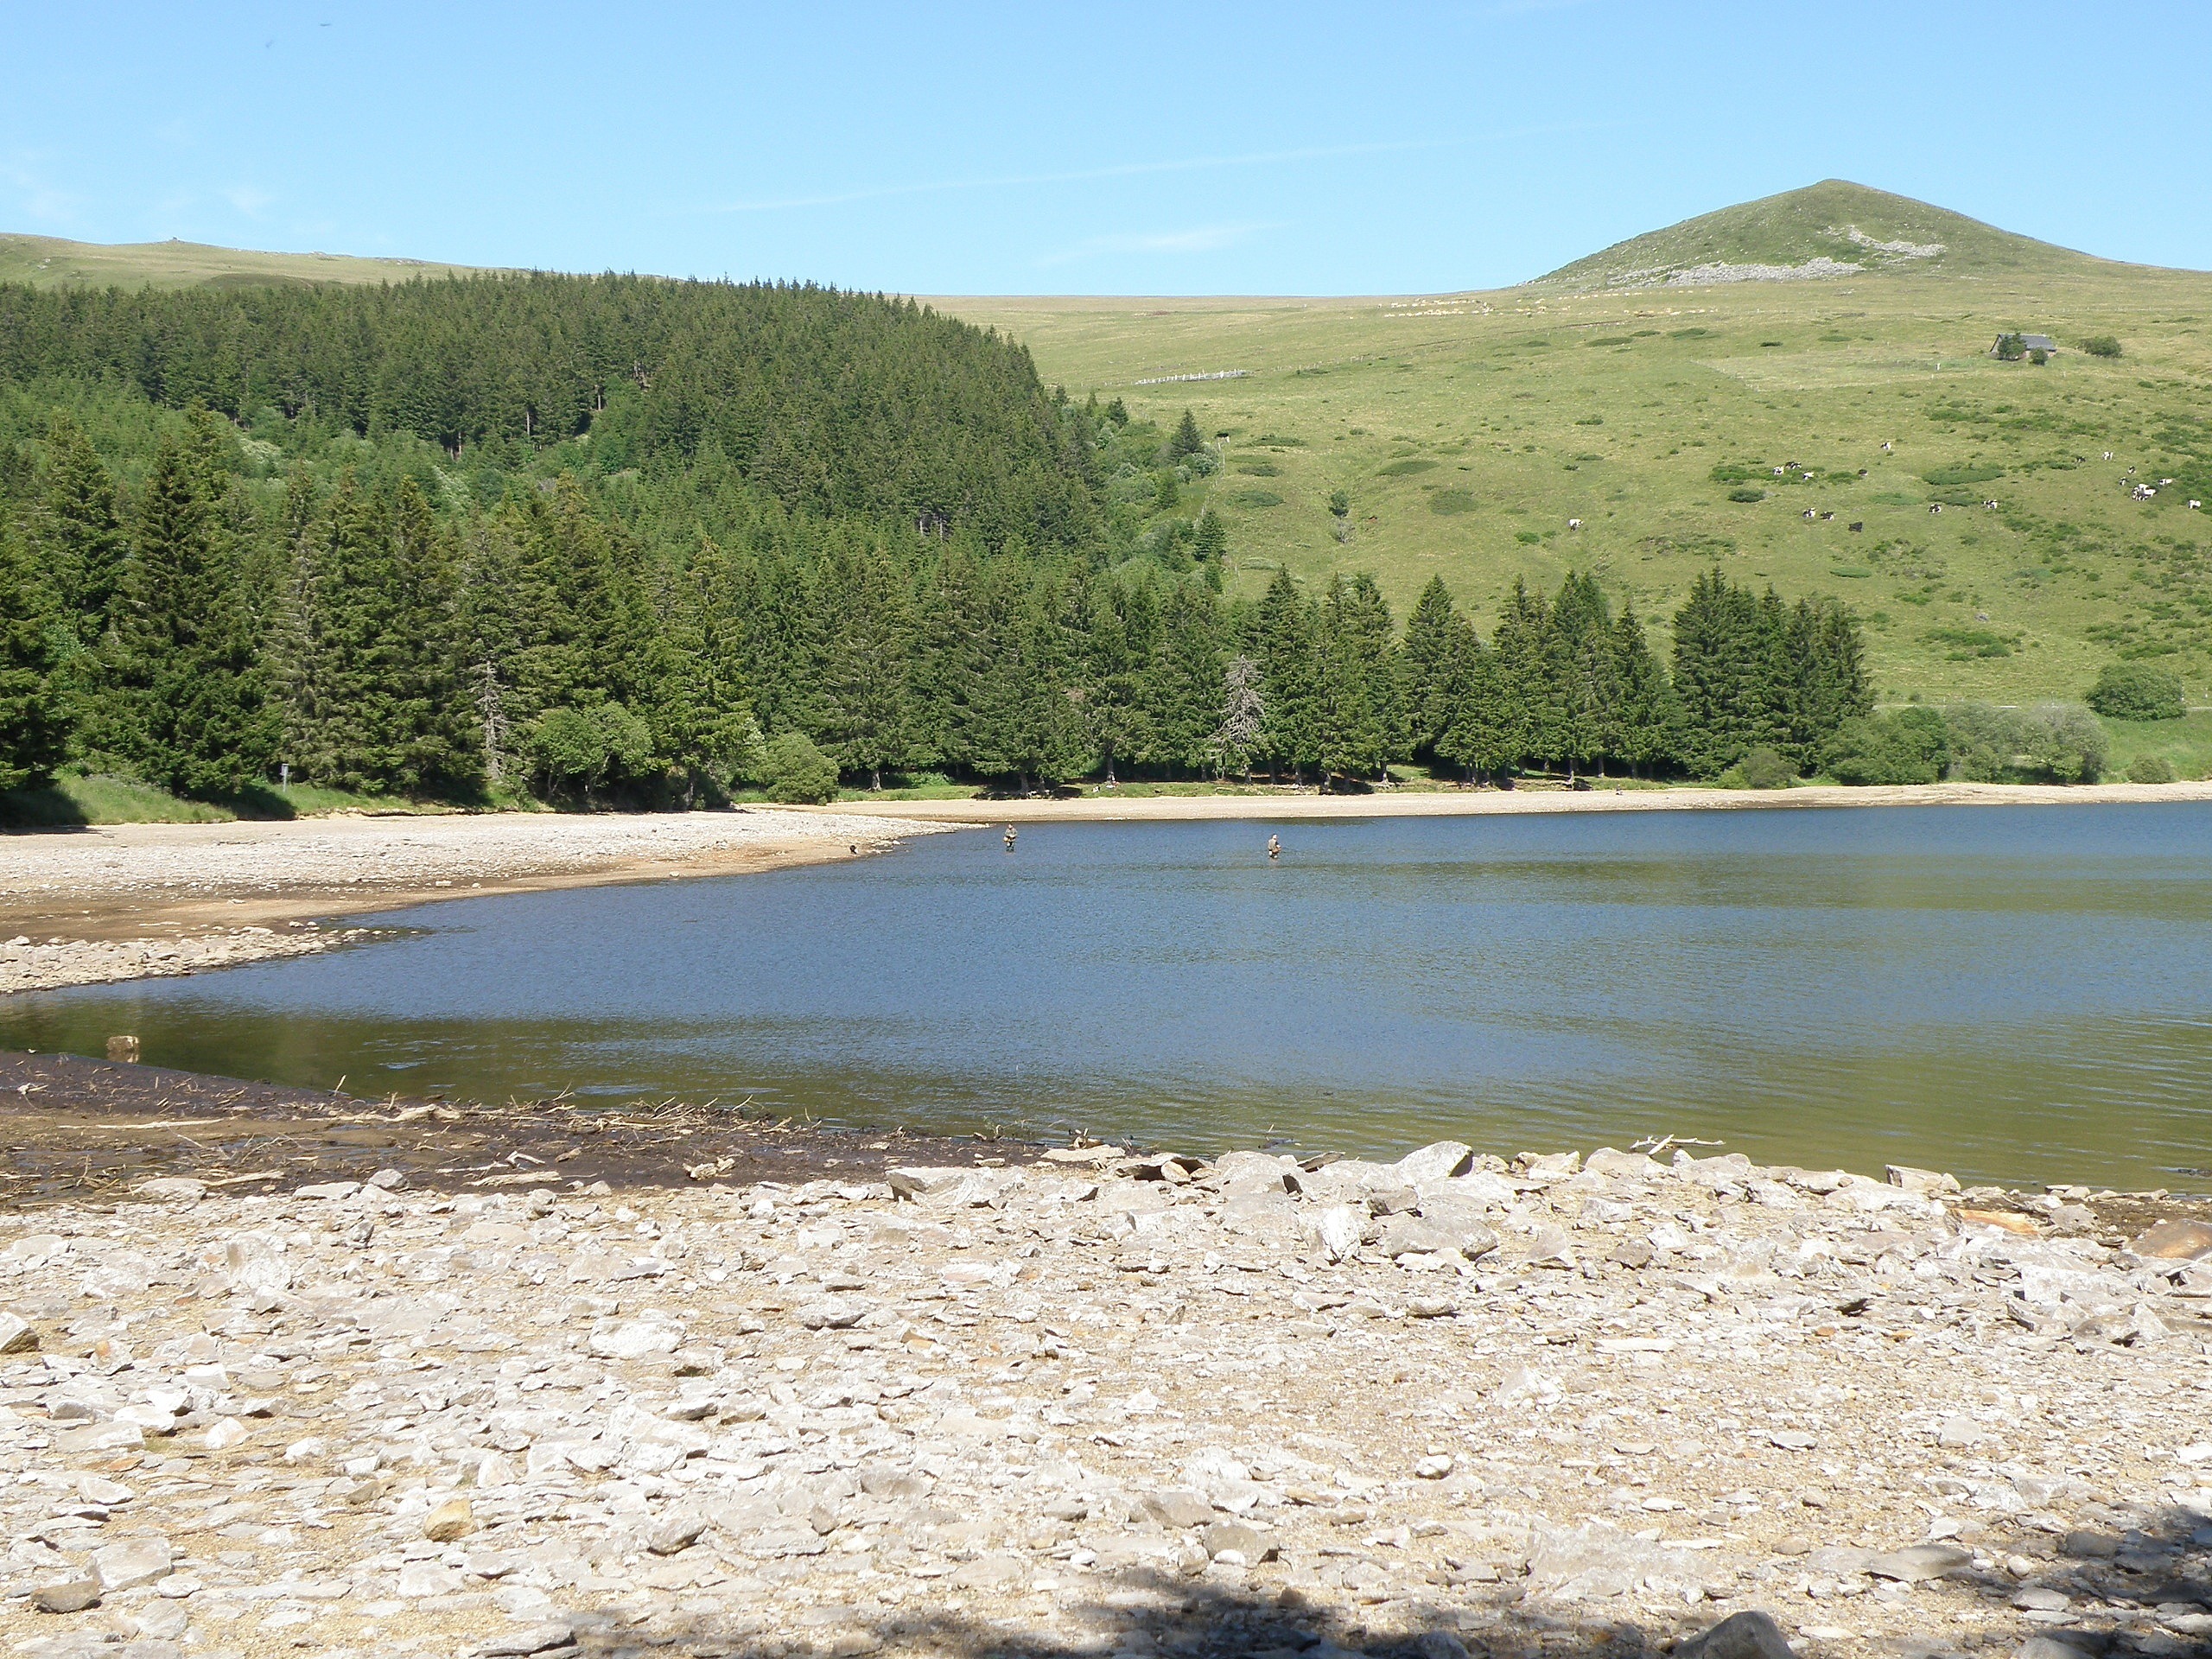
landscape, sea, water, nature, forest, wilderness, mountain, shore, lake, river, summer, shoreline, france, spring, scenic, reservoir, body of water, trees, woods, outside, mountains, loch, natural environment